Caracalla

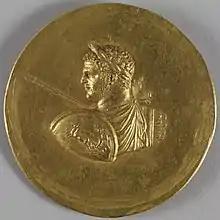
This medallion exemplifies the typical manner in which Caracalla was depicted (Walters Art Museum, Baltimore)

At the outset of his reign, Caracalla declared imperial support for the Graeco-Egyptian god of healing Serapis. The Iseum and Serapeum in Alexandria were apparently renovated during Caracalla's co-rule with his father Septimius Severus. The evidence for this exists in two inscriptions found near the temple that appear to bear their names. Additional archaeological evidence exists for this in the form of two papyri that have been dated to the Severan period and also two statues associated with the temple that have been dated to around 200AD. Upon Caracalla's ascension to being sole ruler in 212, the imperial mint began striking coins bearing Serapis' image. This was a reflection of the god's central role during Caracalla's reign. After Geta's death, the weapon that had killed him was dedicated to Serapis by Caracalla. This was most likely done to cast Serapis into the role of Caracalla's protector from treachery.